Douglas Horsfall

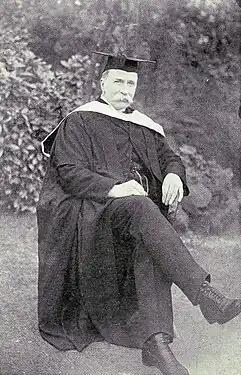
Horsfall in Durham MA dress, from "The Stag", the magazine of St Chad's Hall, Durham, Epiphany Term 1911

Howard Douglas Horsfall (1856 – February 1936) was a stockbroker and benefactor based in Liverpool, England. He is remembered for building churches in Liverpool, and as a founding benefactor of St Chad's College, Durham.